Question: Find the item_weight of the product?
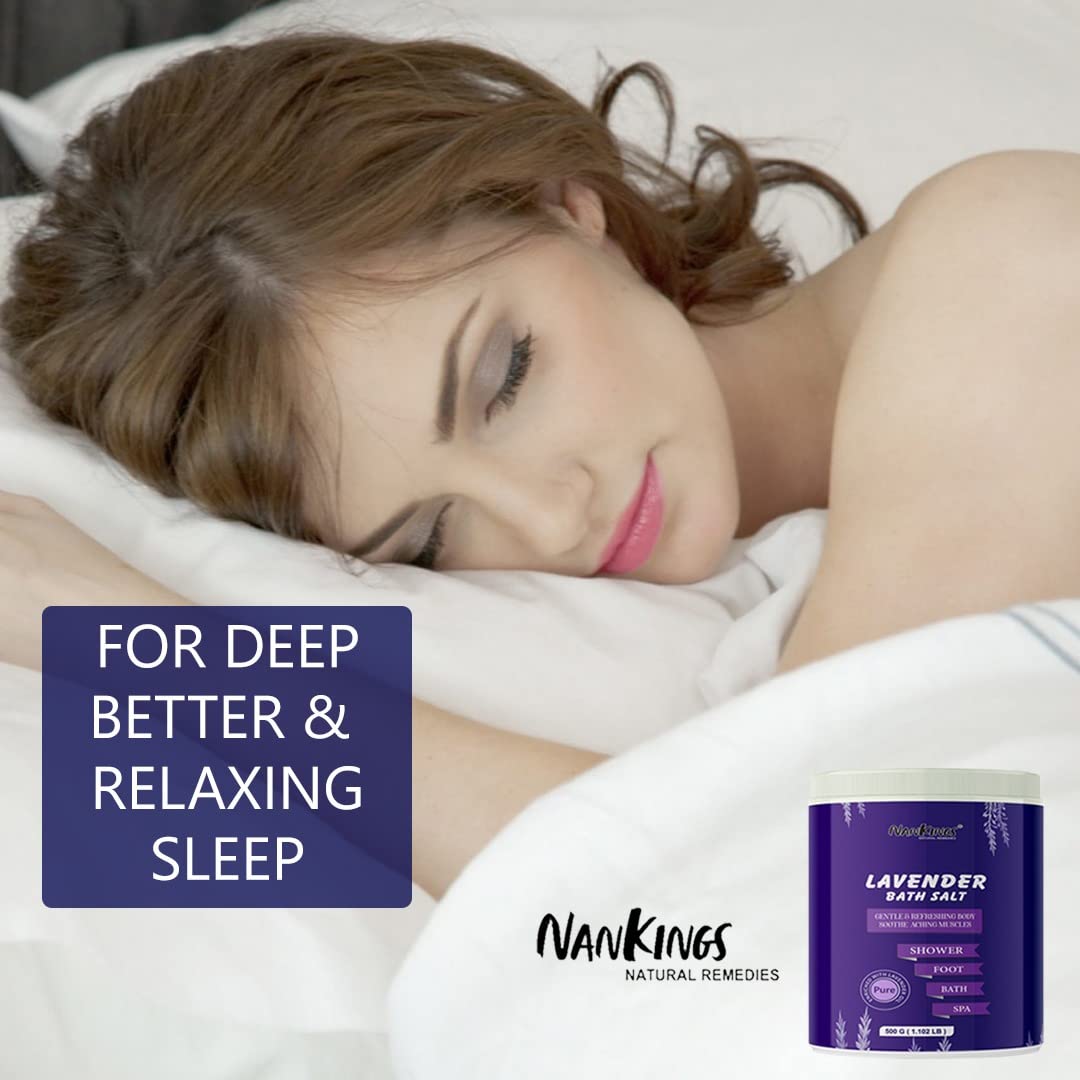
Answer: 500 gram